Sabbath in Christianity

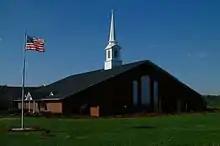
A Seventh-day Adventist Church.

The Seventh-day Adventist Church arose in the mid-19th century in America after Rachel Oakes, a Seventh Day Baptist, gave a tract about the Sabbath to an Adventist Millerite, who passed it on to Ellen G. White.